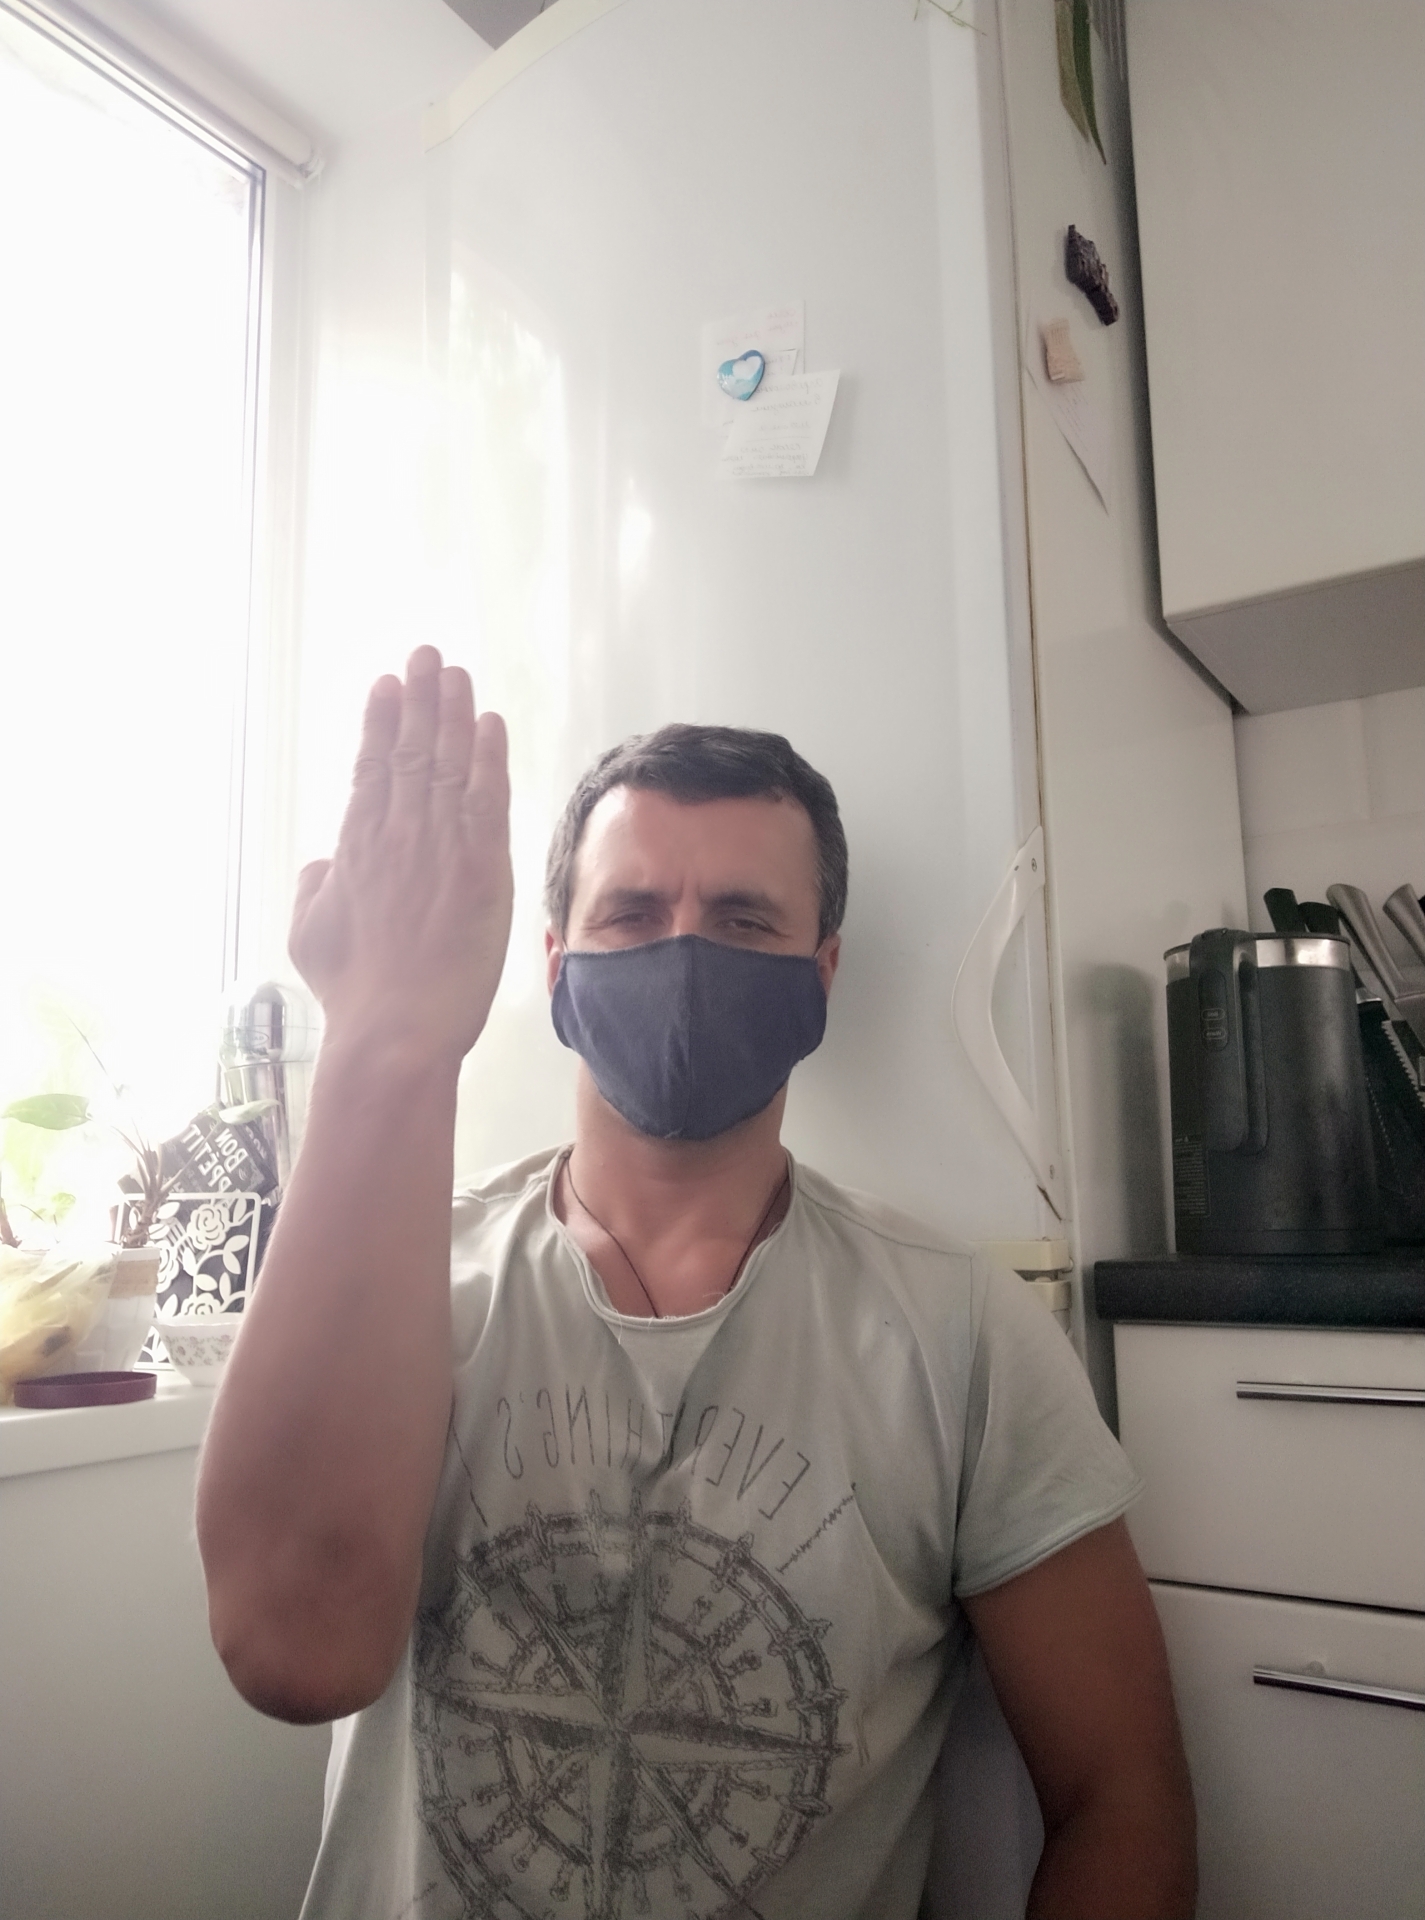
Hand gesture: stop_inverted